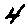
Label: 4